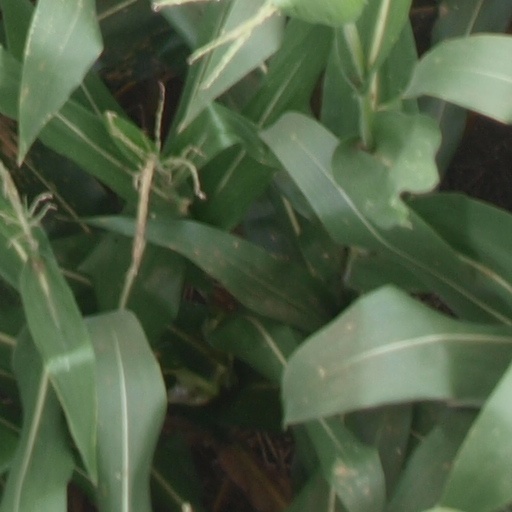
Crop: maize; corn